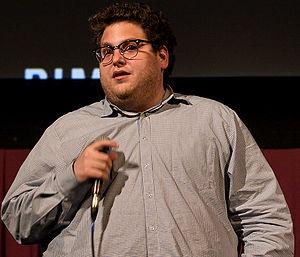
American Trip ou 72 heures au Québec est un film américain réalisé par Nicholas Stoller et produit par Judd Apatow, sorti en salles le 4 juin 2010 aux États-Unis et le 1ᵉʳ septembre 2010 en France.